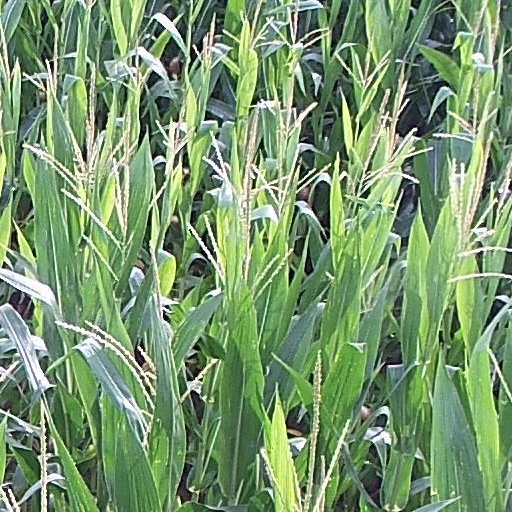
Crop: maize; corn